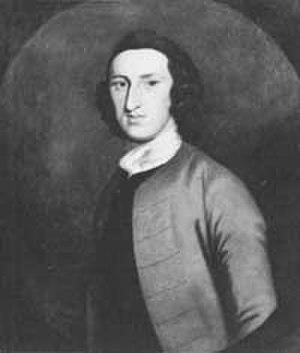
William Livingston, est né le 30 novembre 1723 à Albany et mort le 25 juillet 1790 à Elizabeth. Il est élu comme l'un des délégués du New Jersey au Congrès continental de juillet 1774 à juin 1776. Il devient le premier Gouverneur du New Jersey le 31 août 1776 et est réélu chaque année jusqu'à sa mort le 25 juillet 1790 pendant et après la guerre d'indépendance des États-Unis. Il est l'un des signataires de la Constitution des États-Unis.
Les Pères fondateurs des États-Unis sont les signataires de la Déclaration d'indépendance ou la Constitution des États-Unis, ainsi que ceux participant à la révolution américaine comme Revolutionaries. Considérés comme des héros aux États-Unis, ces hommes sont principalement chrétiens, quelques-uns athées ou déistes. Par ailleurs, plusieurs pères sont membres de la franc-maçonnerie.